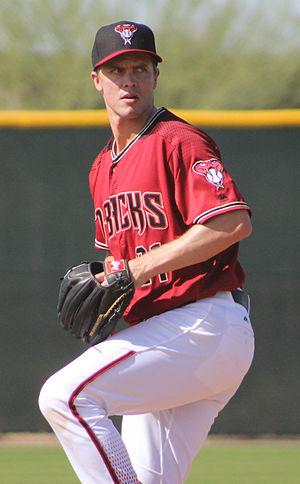
Donald Zackary Greinke est un lanceur droitier des Astros de Houston de la Ligue majeure de baseball.
La saison 2016 des Diamondbacks de l'Arizona est la 19ᵉ saison en Ligue majeure de baseball pour cette franchise.